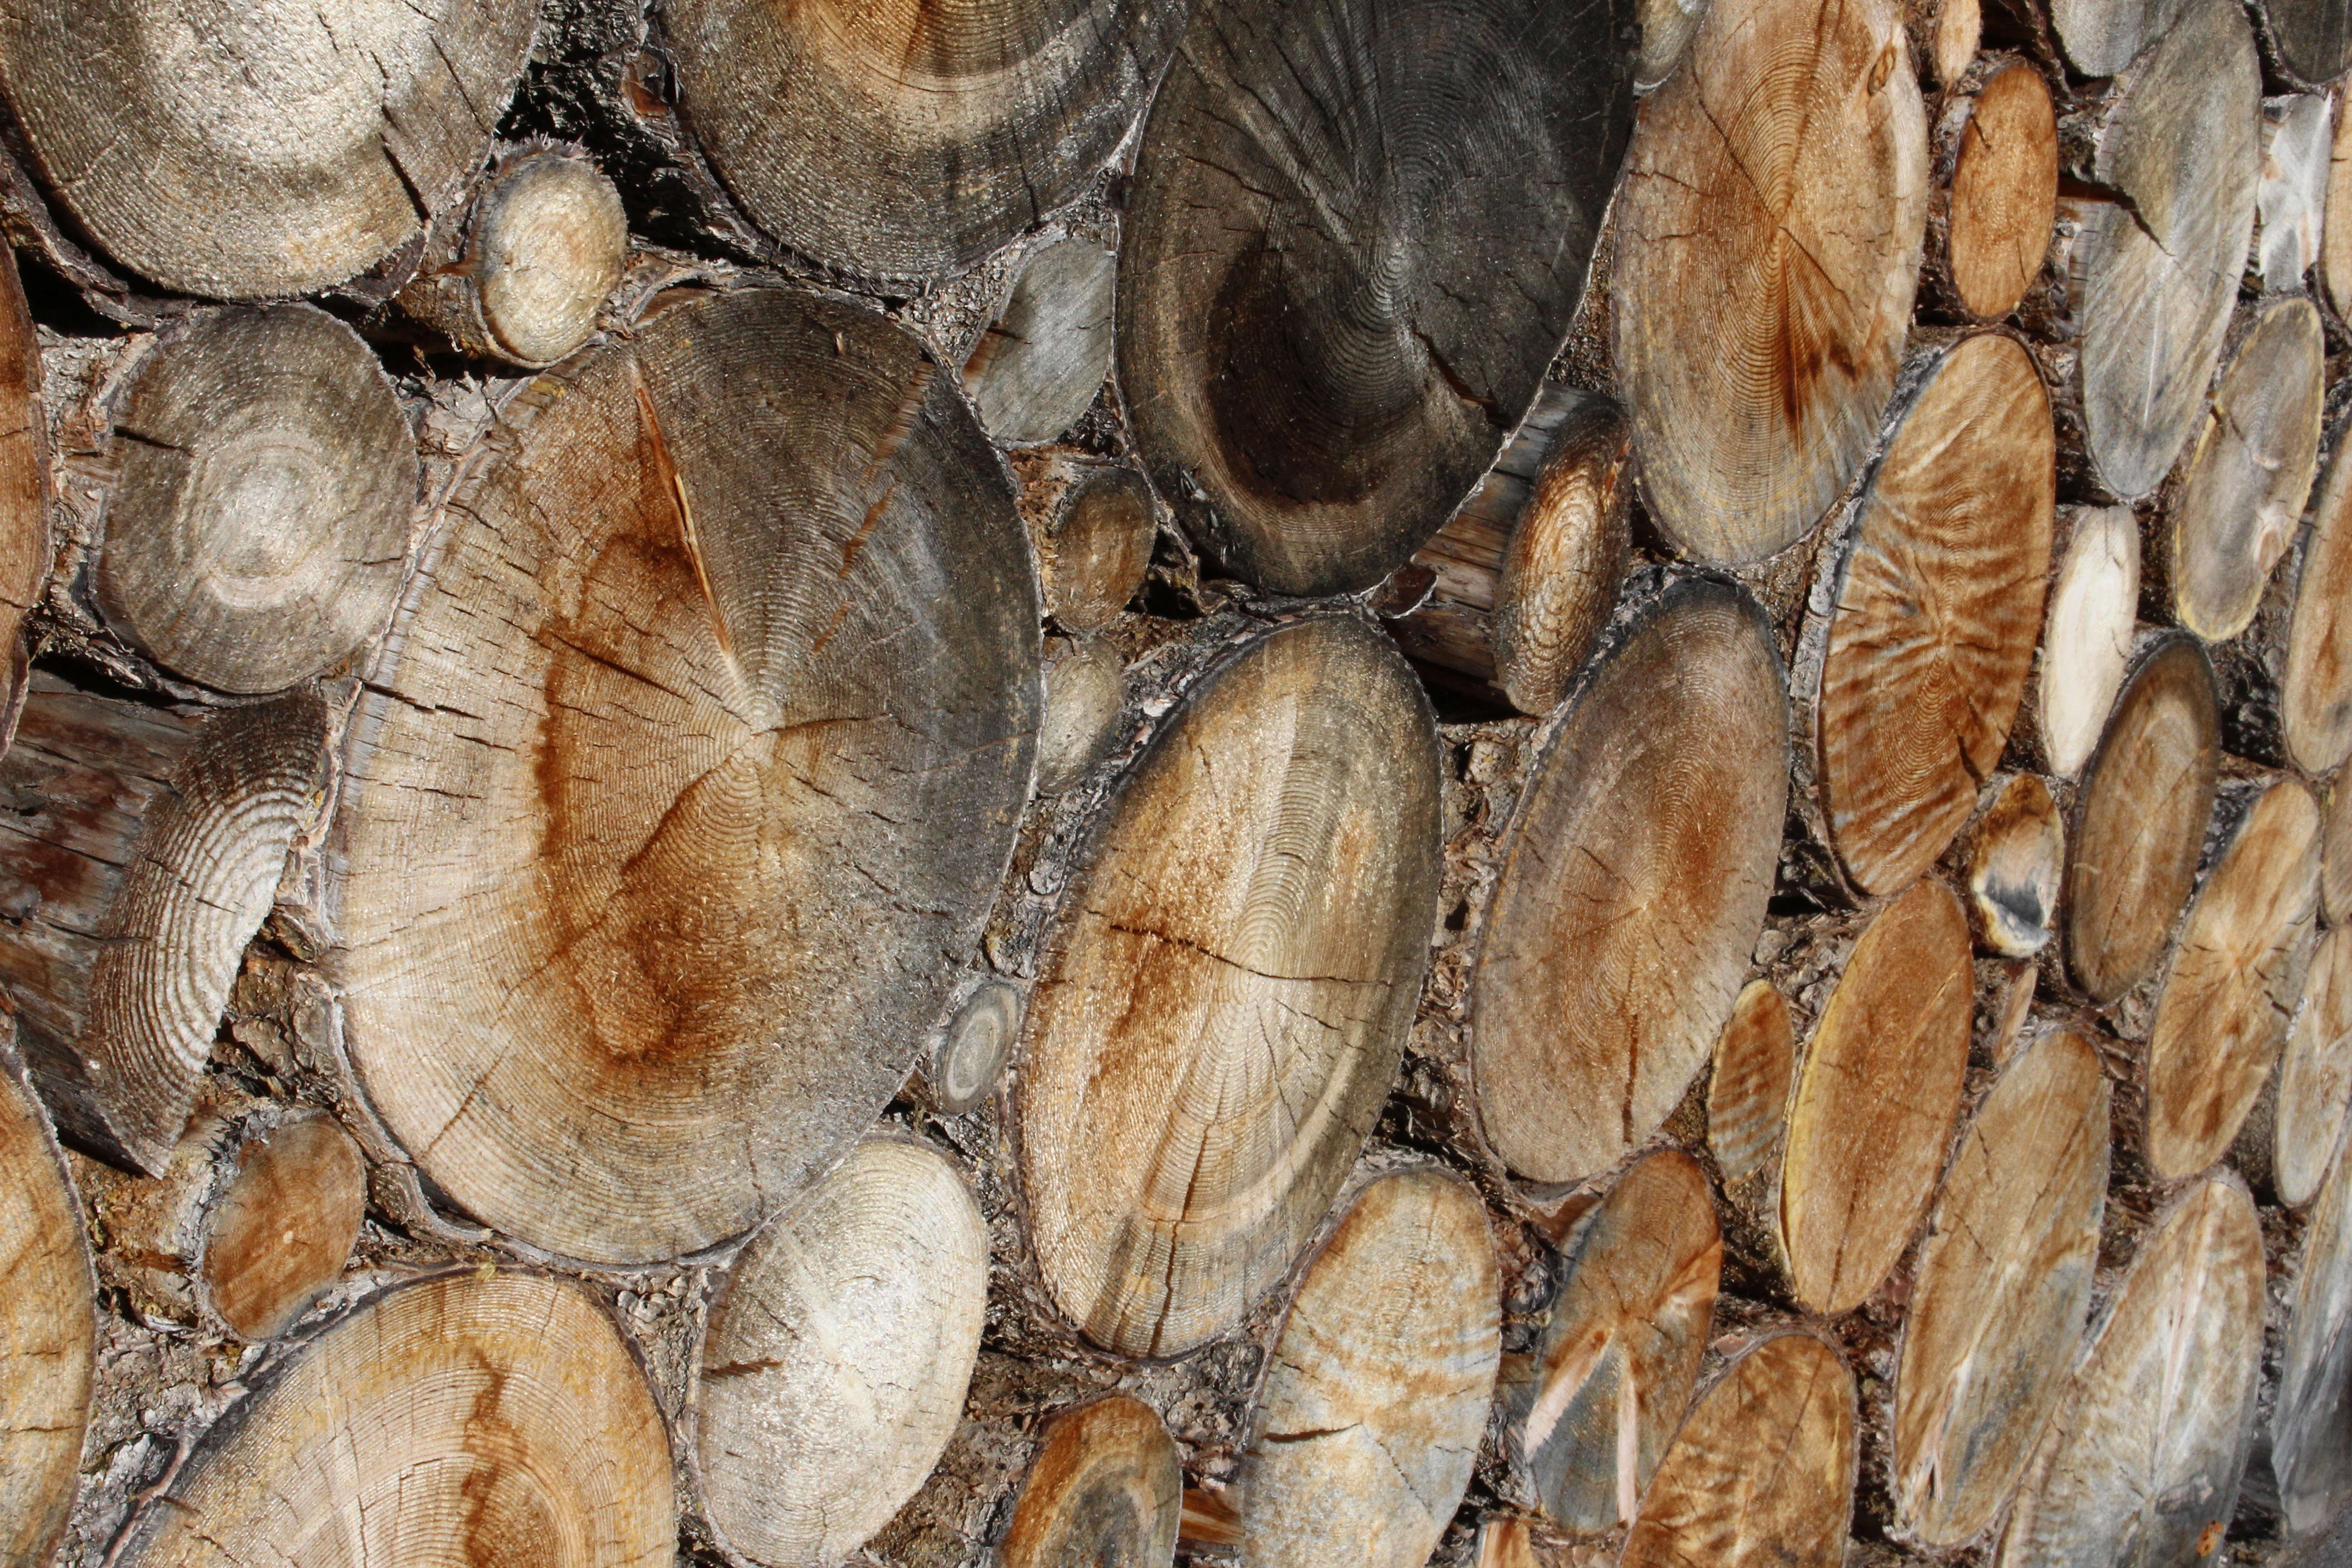
tree, nature, wood, leaf, trunk, food, produce, insect, moth, invertebrate, close up, coconut, dry wood, grass family